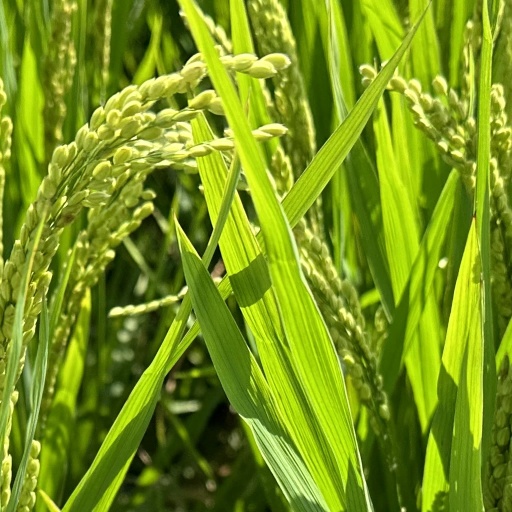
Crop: rice